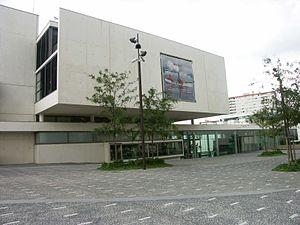
Vitry-sur-Seine est une commune française située dans le département du Val-de-Marne en Île-de-France, à environ quatre kilomètres au sud de Paris.
Raoul-Jean Moulin est un critique d'art français.
Le musée d'Art contemporain du Val-de-Marne est un musée d'art contemporain situé à Vitry-sur-Seine, dans le Val-de-Marne, en France. Inauguré en novembre 2005, son bâtiment a été conçu par l'architecte Jacques Ripault. Le MAC VAL est le seul musée à être exclusivement consacré à la scène artistique en France depuis les années 1950. Sa collection est issue du FDAC constitué par le Conseil départemental du Val-de-Marne à partir des années 1980. Le MAC VAL bénéficie du label « Musée de France » et fait partie du réseau Tram, réunissant des lieux d'art contemporain en Île-de-France.